Army Men: World War - Final Front

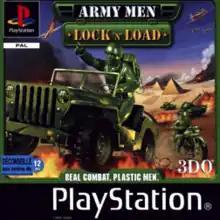
French PAL cover

Army Men: World War - Final Front (titled Army Men: Lock 'n' Load in Europe) is a third-person shooter video game developed and published by The 3DO Company exclusively for PlayStation. It is the third installment in the World War subseries.